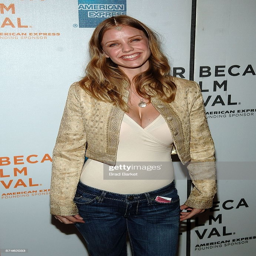
actor attend the premiere during festival .